List of awards and honors received by Jennifer Doudna

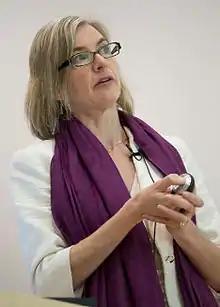
Jennifer Doudna

This list of awards and honors received by Jennifer Doudna comprehensively shows the awards, honors, honorary degrees, fellowships and other recognition received by Jennifer Doudna, an American biochemist at the University of California, Berkeley. She has received many prestigious awards and fellowships for her numerous contributions to biochemistry and genetics, and is most famous for her work on CRISPR-Cas9 genome editing technology. Doudna and Emmanuelle Charpentier were awarded the 2020 Nobel Prize in Chemistry "for the development of a method for genome editing."